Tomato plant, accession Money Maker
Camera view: horizontal (90 deg, fisheye); turntable rotation: 240 degrees
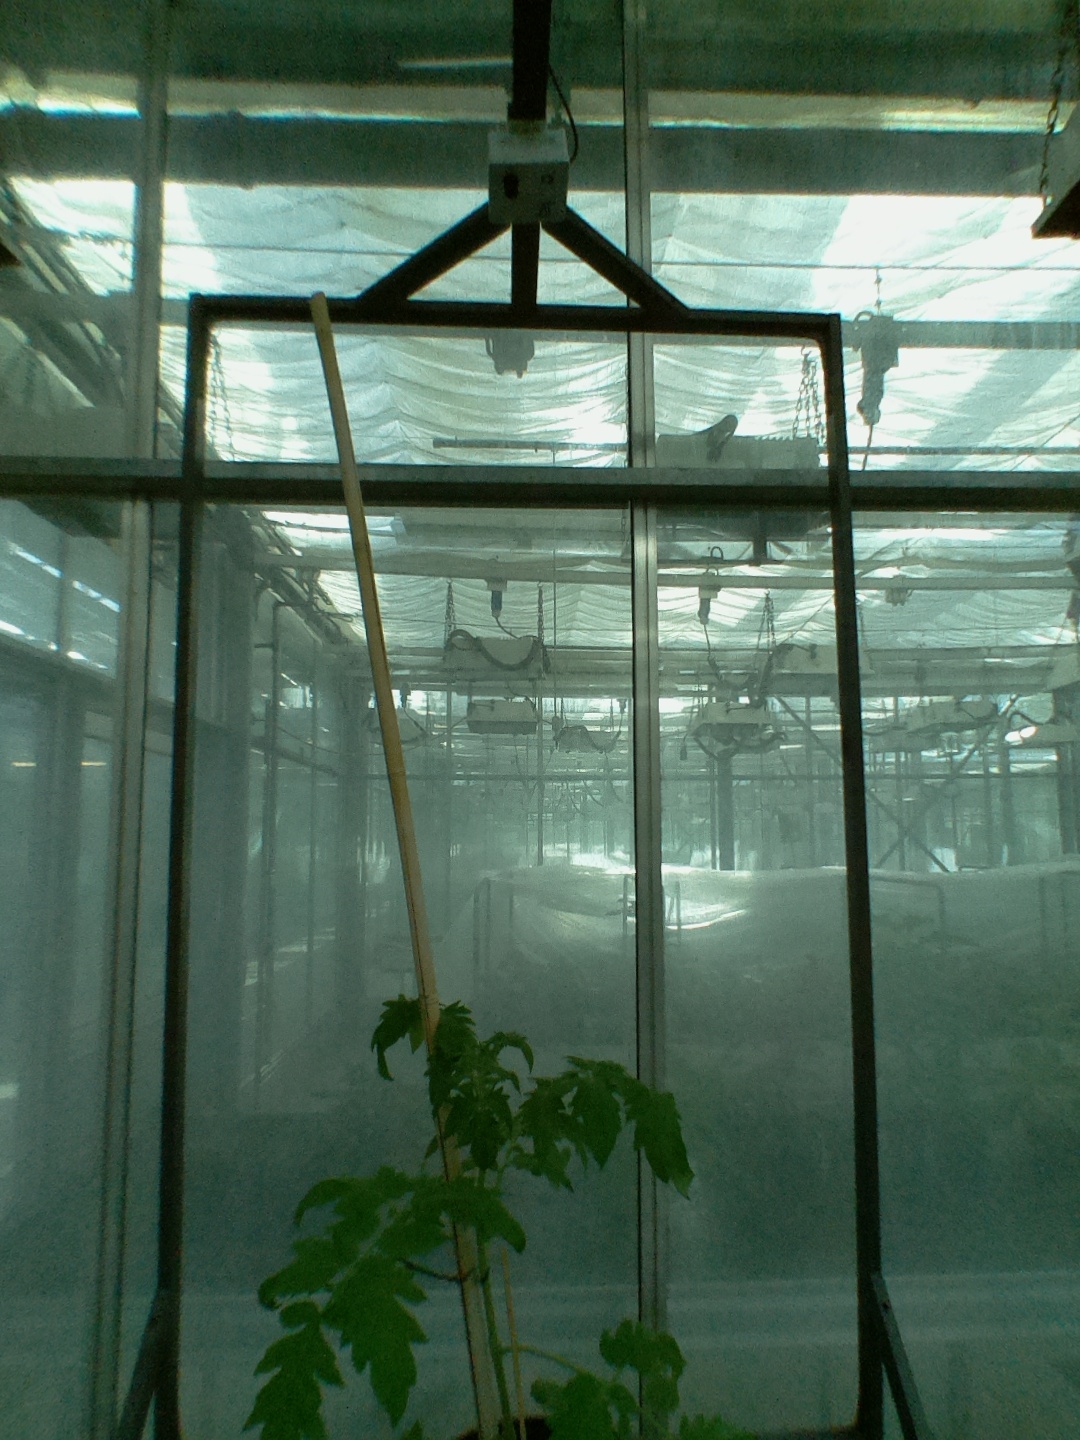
BBCH growth stage 14: 8 of true leaves visible